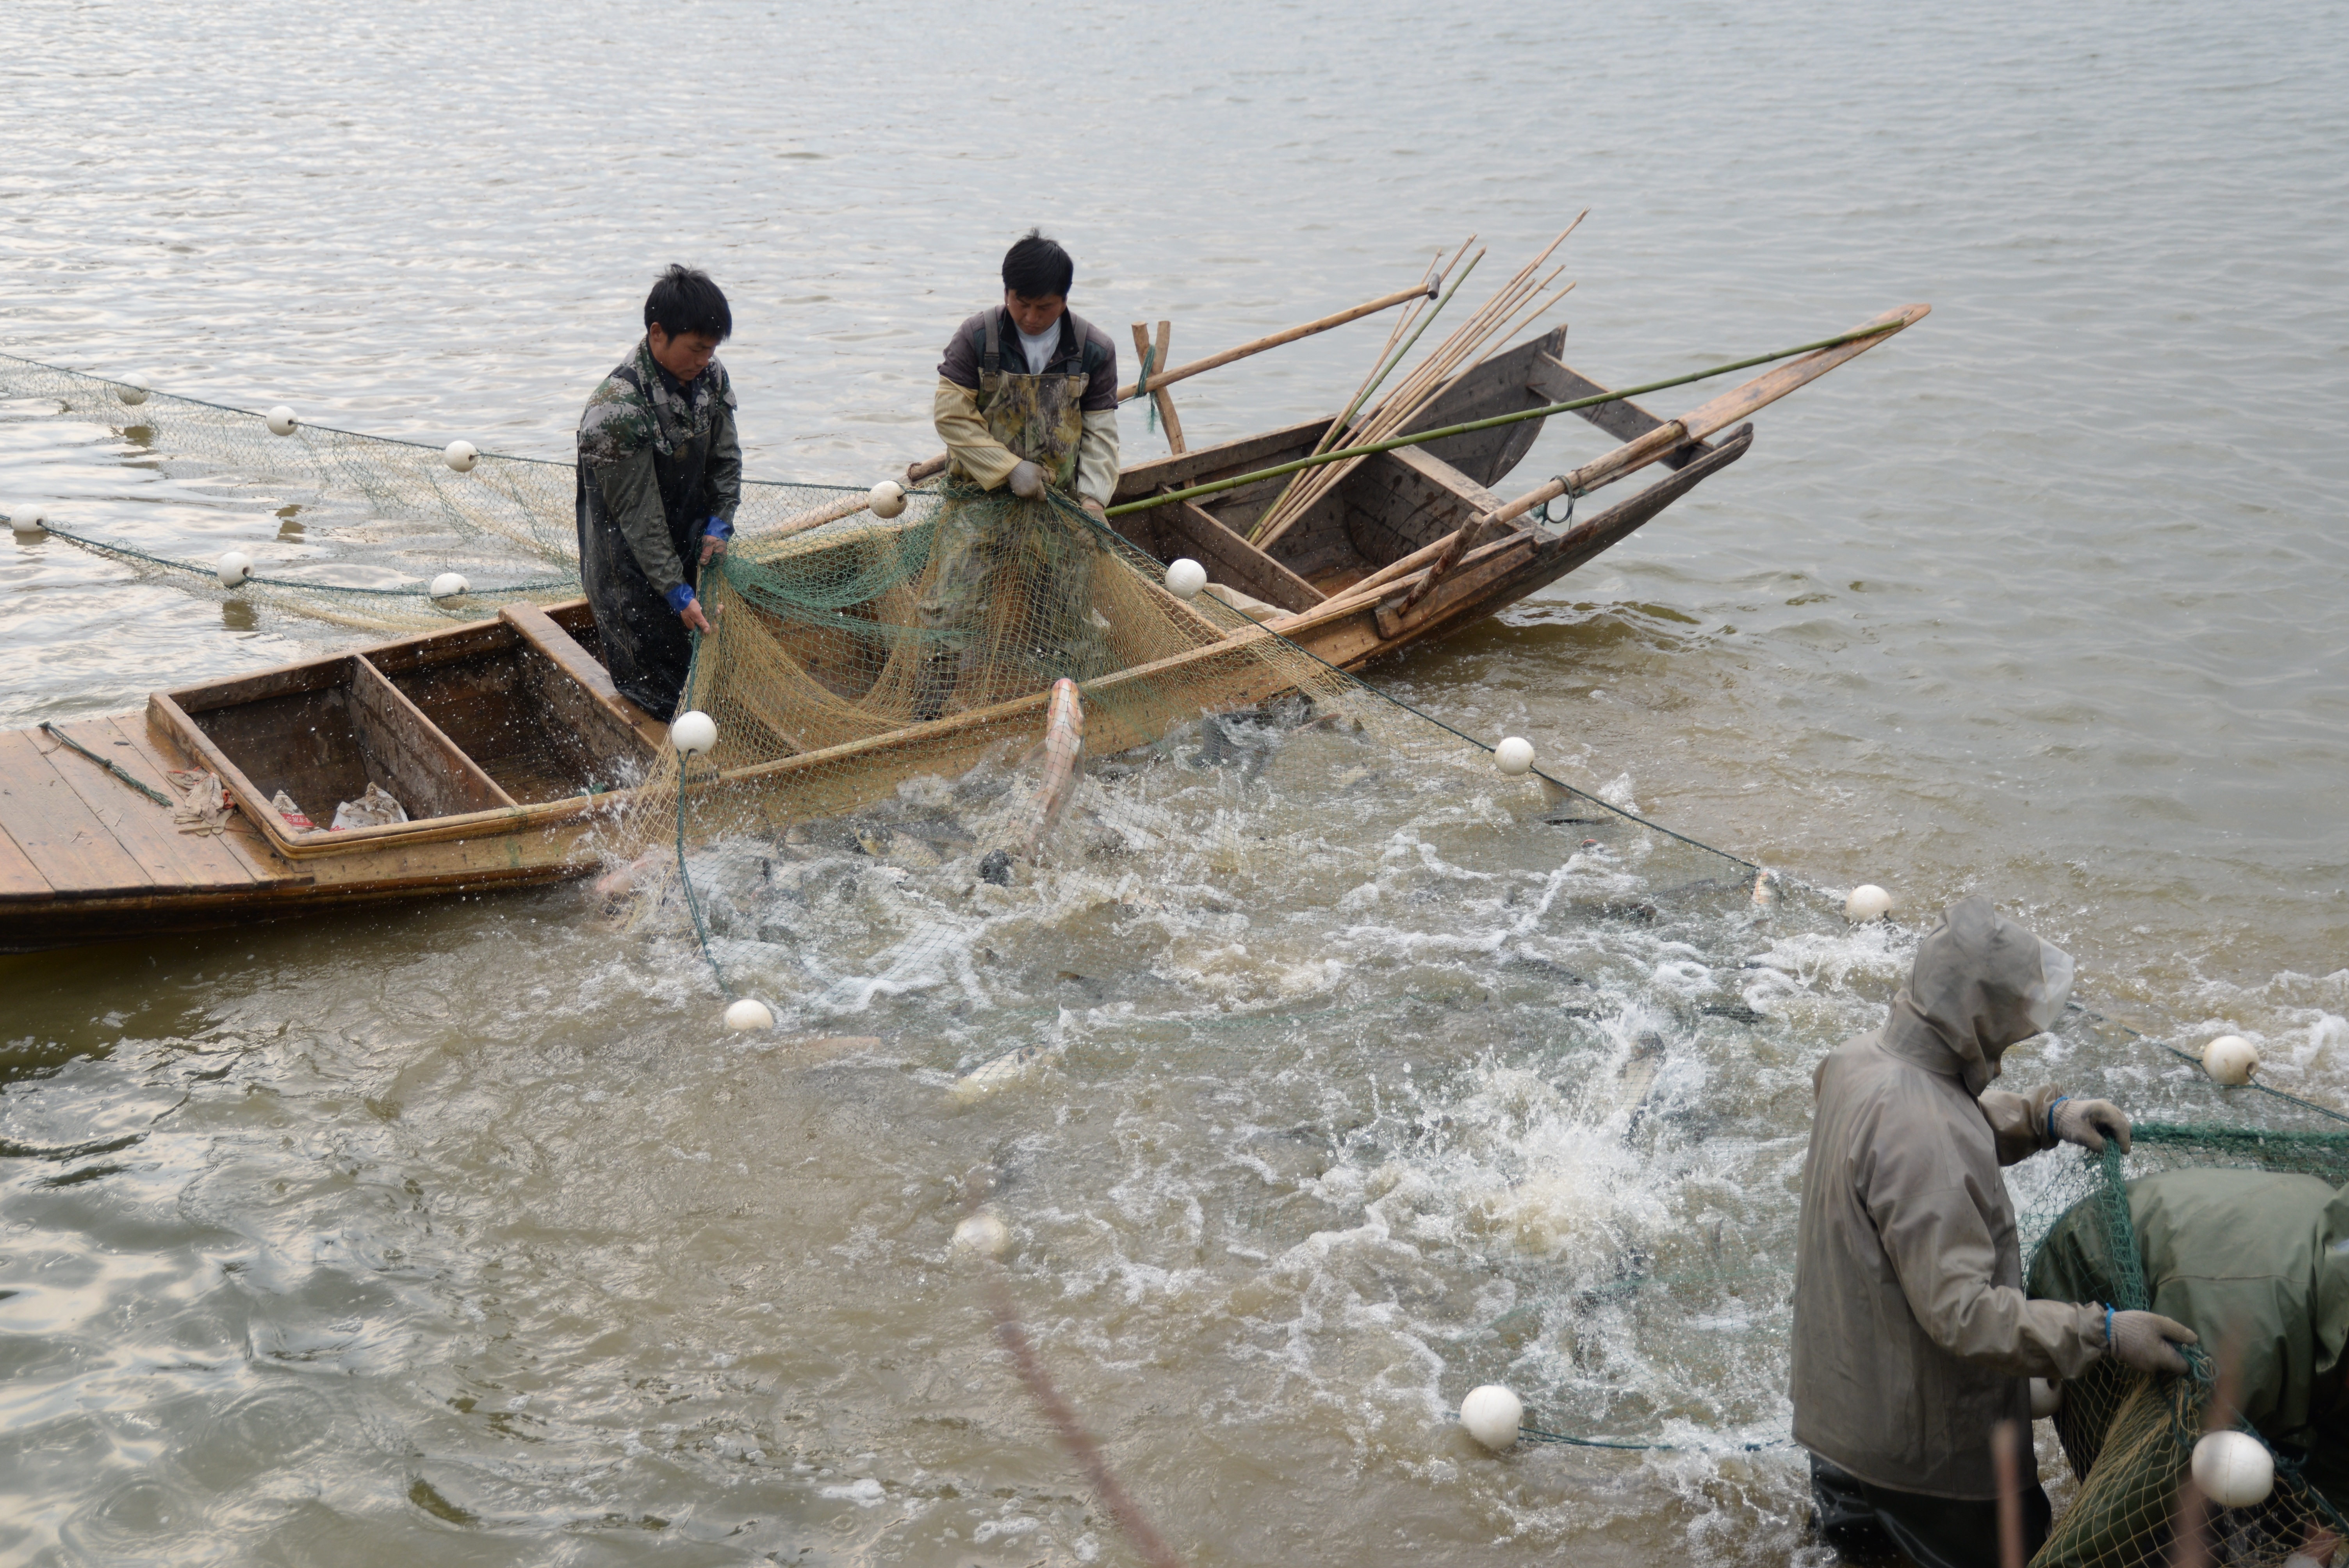
sea, boat, canoe, vehicle, fish, boating, watercraft, rowing, raft, the fisherman, in the lake, skiff, watercraft rowing